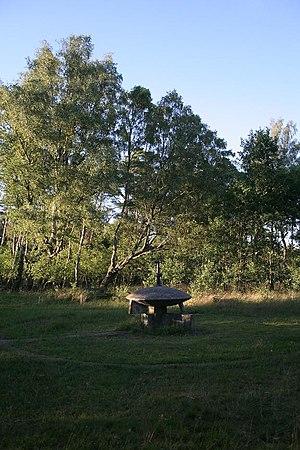
Le monument aux OVNI d'Ängelholm est un monument construit en 1963 visant à commémorer l'atterrissage d'un OVNI. Le monument est situé dans une clairière de la forêt de Kronoskogen, une banlieue de la ville suédoise d'Ängelholm.